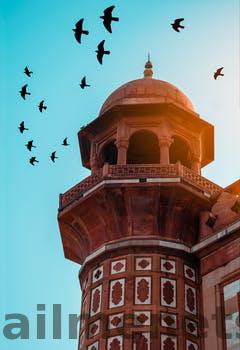
Label: Watermark